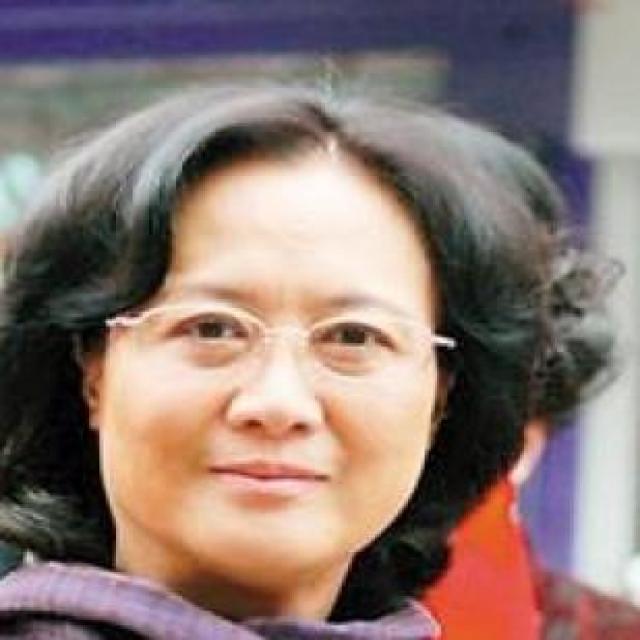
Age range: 45-64